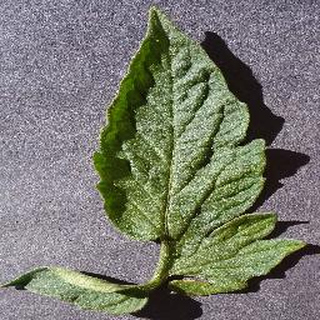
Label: healthy_tomato